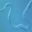
Label: worm